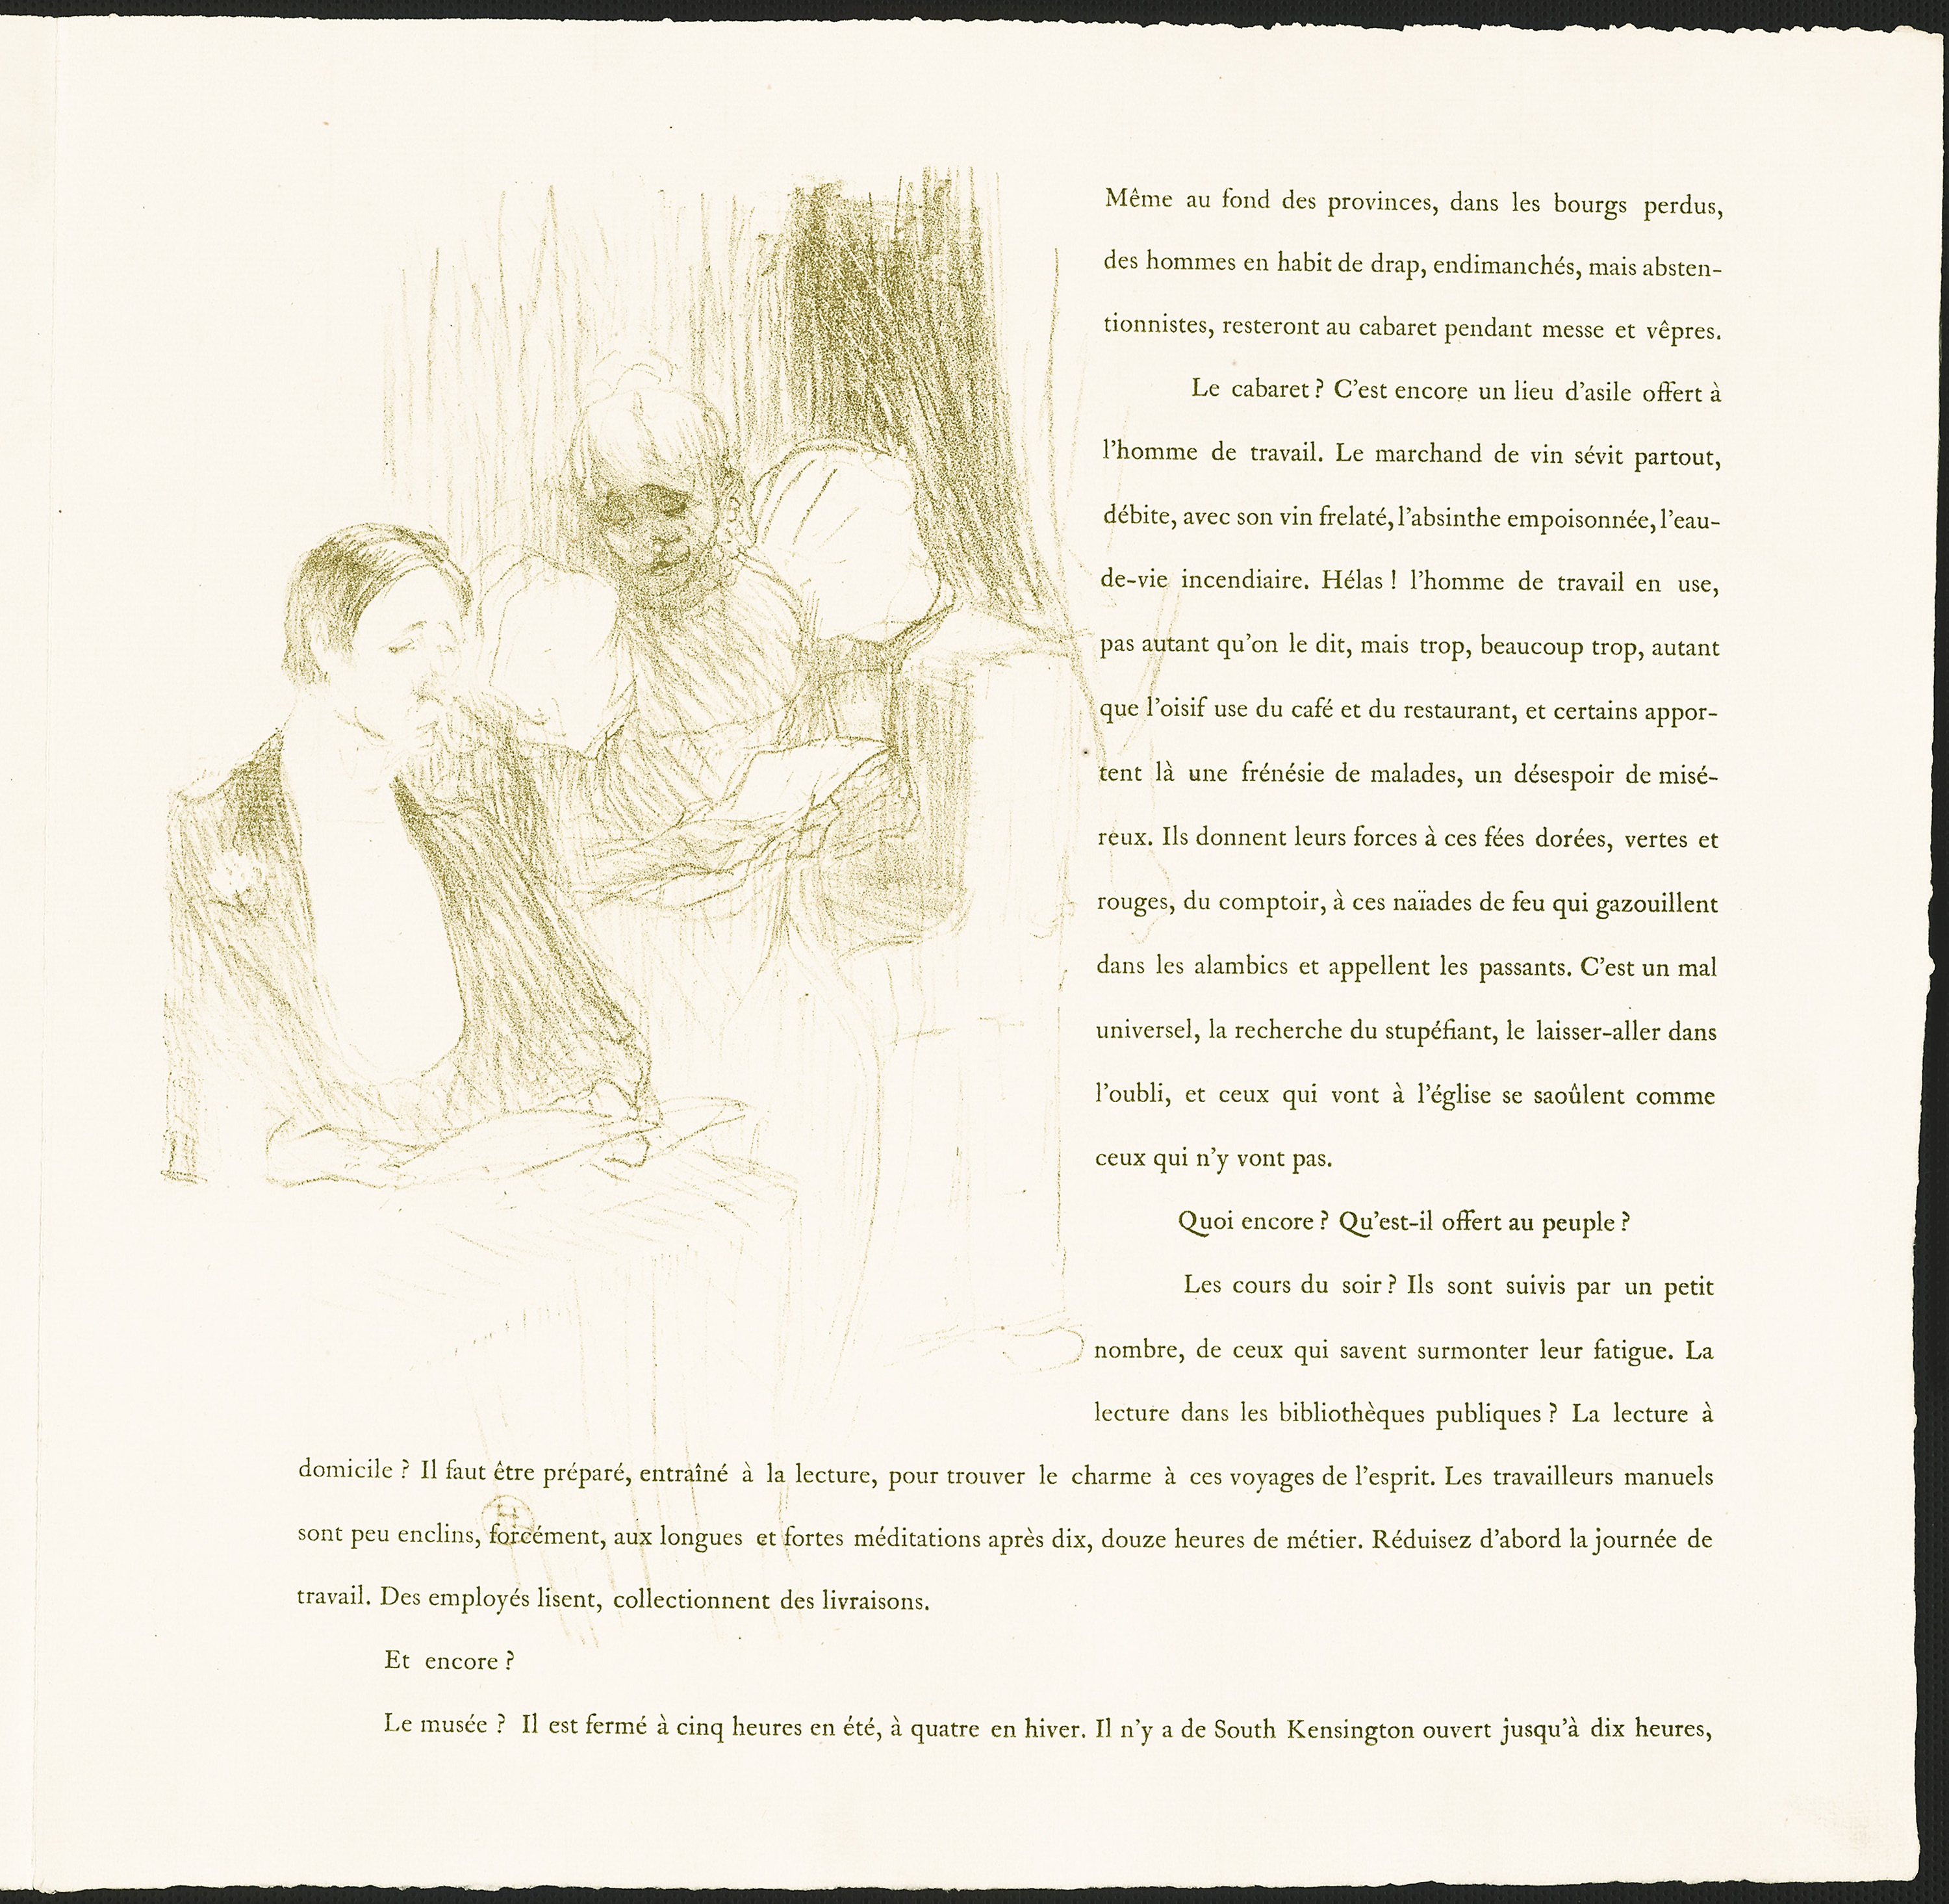
text, joint, font, human behavior, paper, black and white, art, design, illustration, drawing, friendship, artwork